Nowlan-Dietrich House

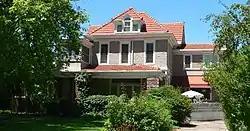
The house in 2010

The Nowlan-Dietrich House is a historic house in Hastings, Nebraska, USA. It was built in 1886–1887 for A. J. Nowlan, a grocer. In 1909, it was acquired by Charles Henry Dietrich, who had been the 11th Governor of Nebraska in 1901 and a United States Senator from Nebraska from 1901 to 1905. Dietrich and his second wife, Margretta, remodelled the house significantly. It remained Dietrich's primary residence until his death.